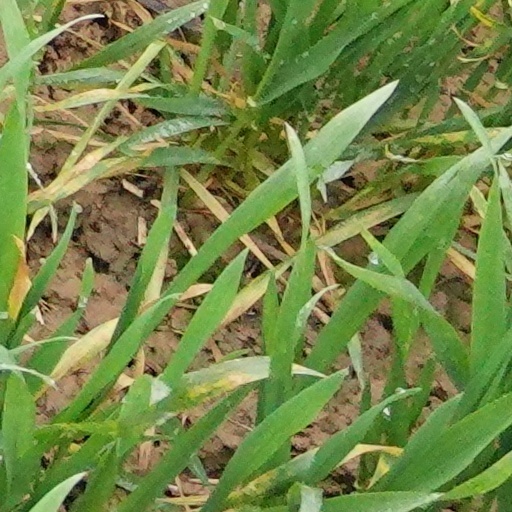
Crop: wheat